Luis Carranza District

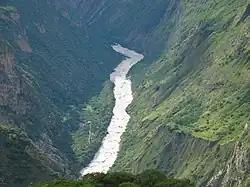

Luis Carranza District is one of eight districts of the province La Mar in Peru.